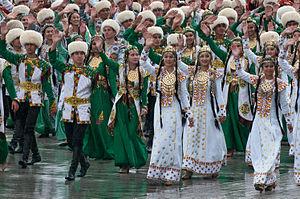
Les Turkmènes, anciennement Turcomans, forment un peuple turc vivant aujourd'hui au Turkménistan, avec d'importants groupes en Irak, en Iran, en Afghanistan, ainsi qu'en Syrie, et parlant la langue turkmène.